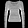
Label: Pullover